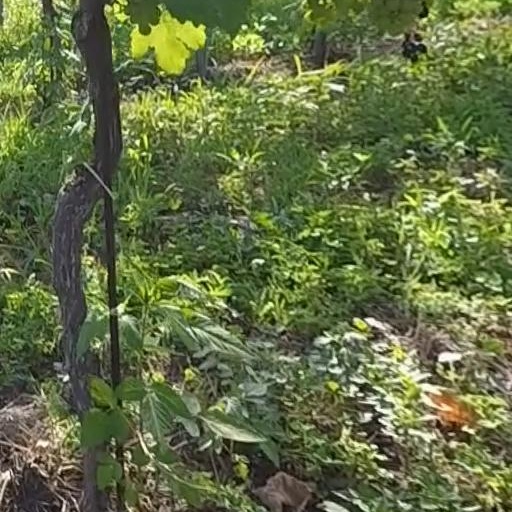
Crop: grape